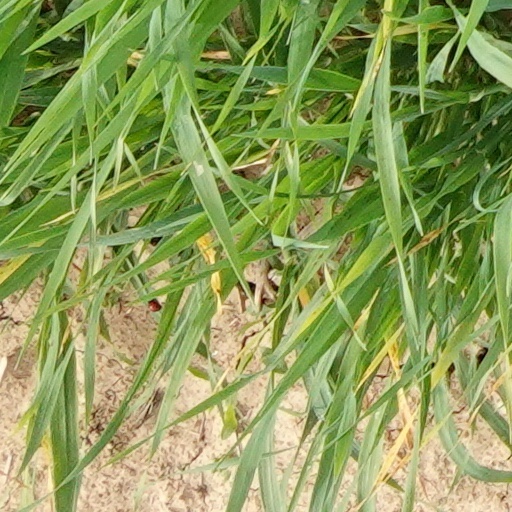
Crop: wheat